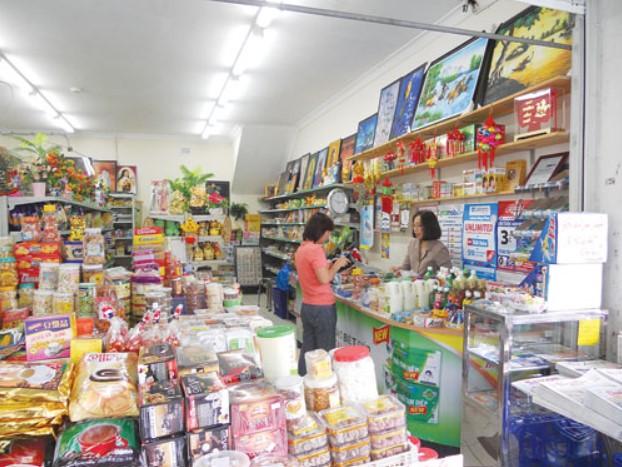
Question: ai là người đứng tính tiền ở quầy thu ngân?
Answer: người phụ nữ mặc áo xám là người đứng tính tiền ở quầy thu ngân